Henry Cookson

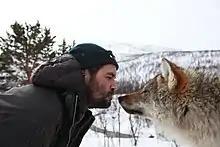
Henry Cookson kissing a wolf in Norway

Henry John Richard Cookson, FRGS (born 16 September 1975) is a British polar explorer and adventurer. On 19 January 2007 he, alongside fellow Britons Rory Sweet and Rupert Longsdon, and their Canadian polar guide Paul Landry, became the first team to reach the southern pole of Inaccessibility (POI) by foot, the last visitors being a research team using tracked vehicles & planes in 1965.